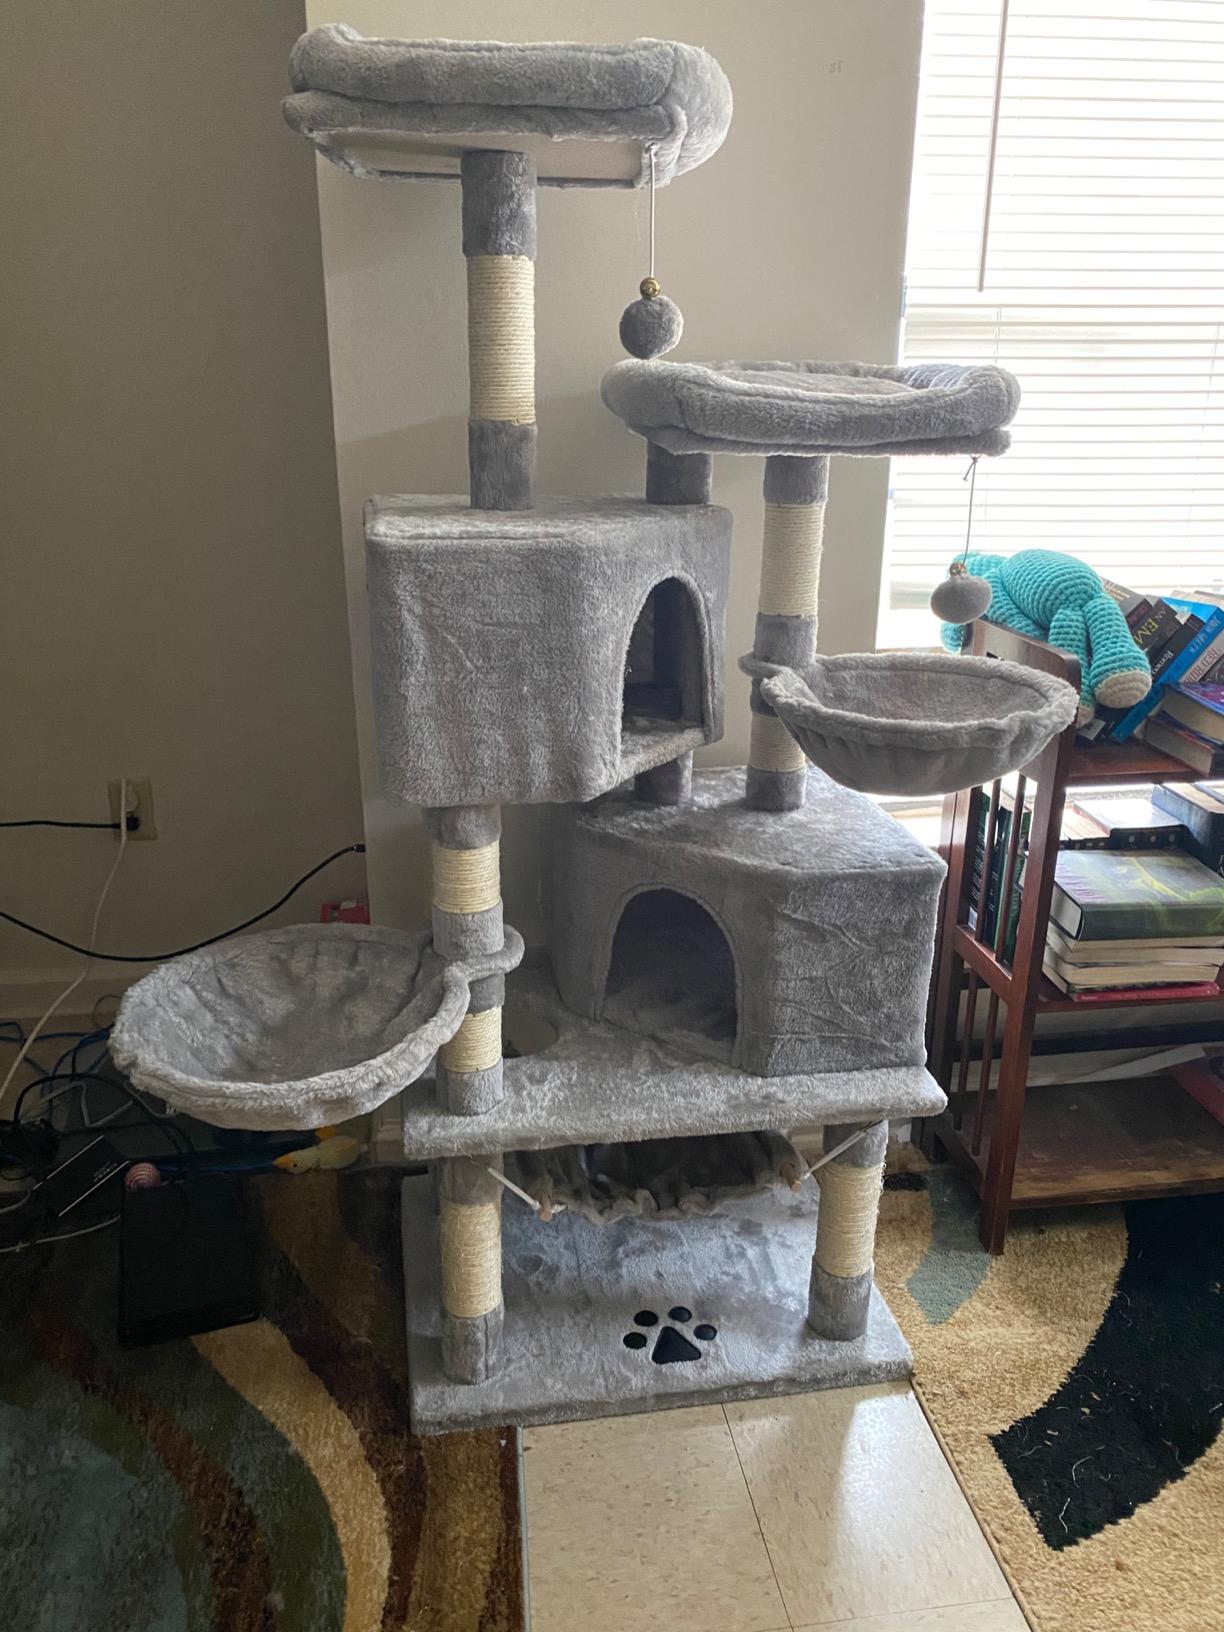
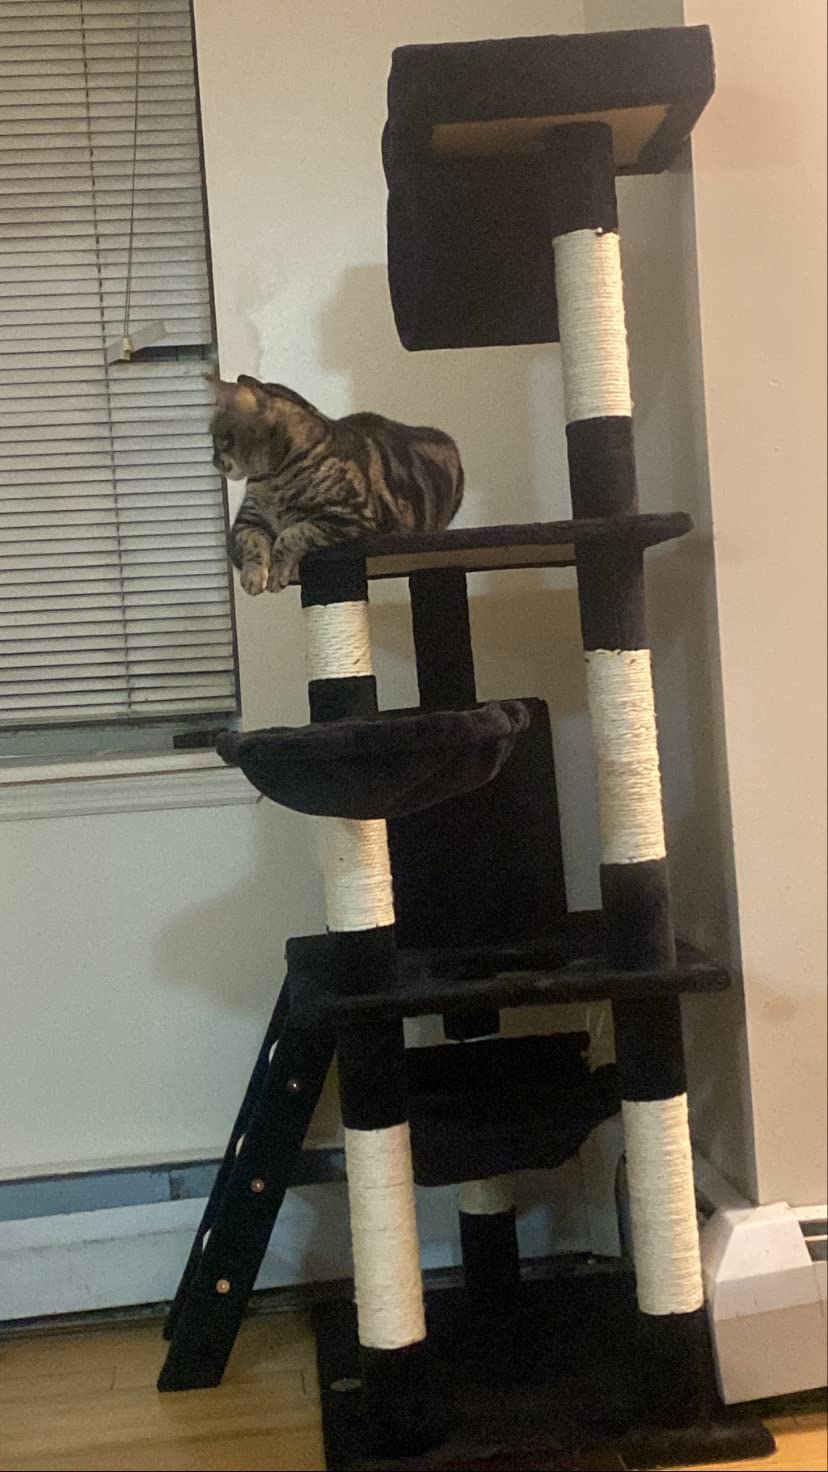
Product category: items_cat tree
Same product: no